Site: brandenburg
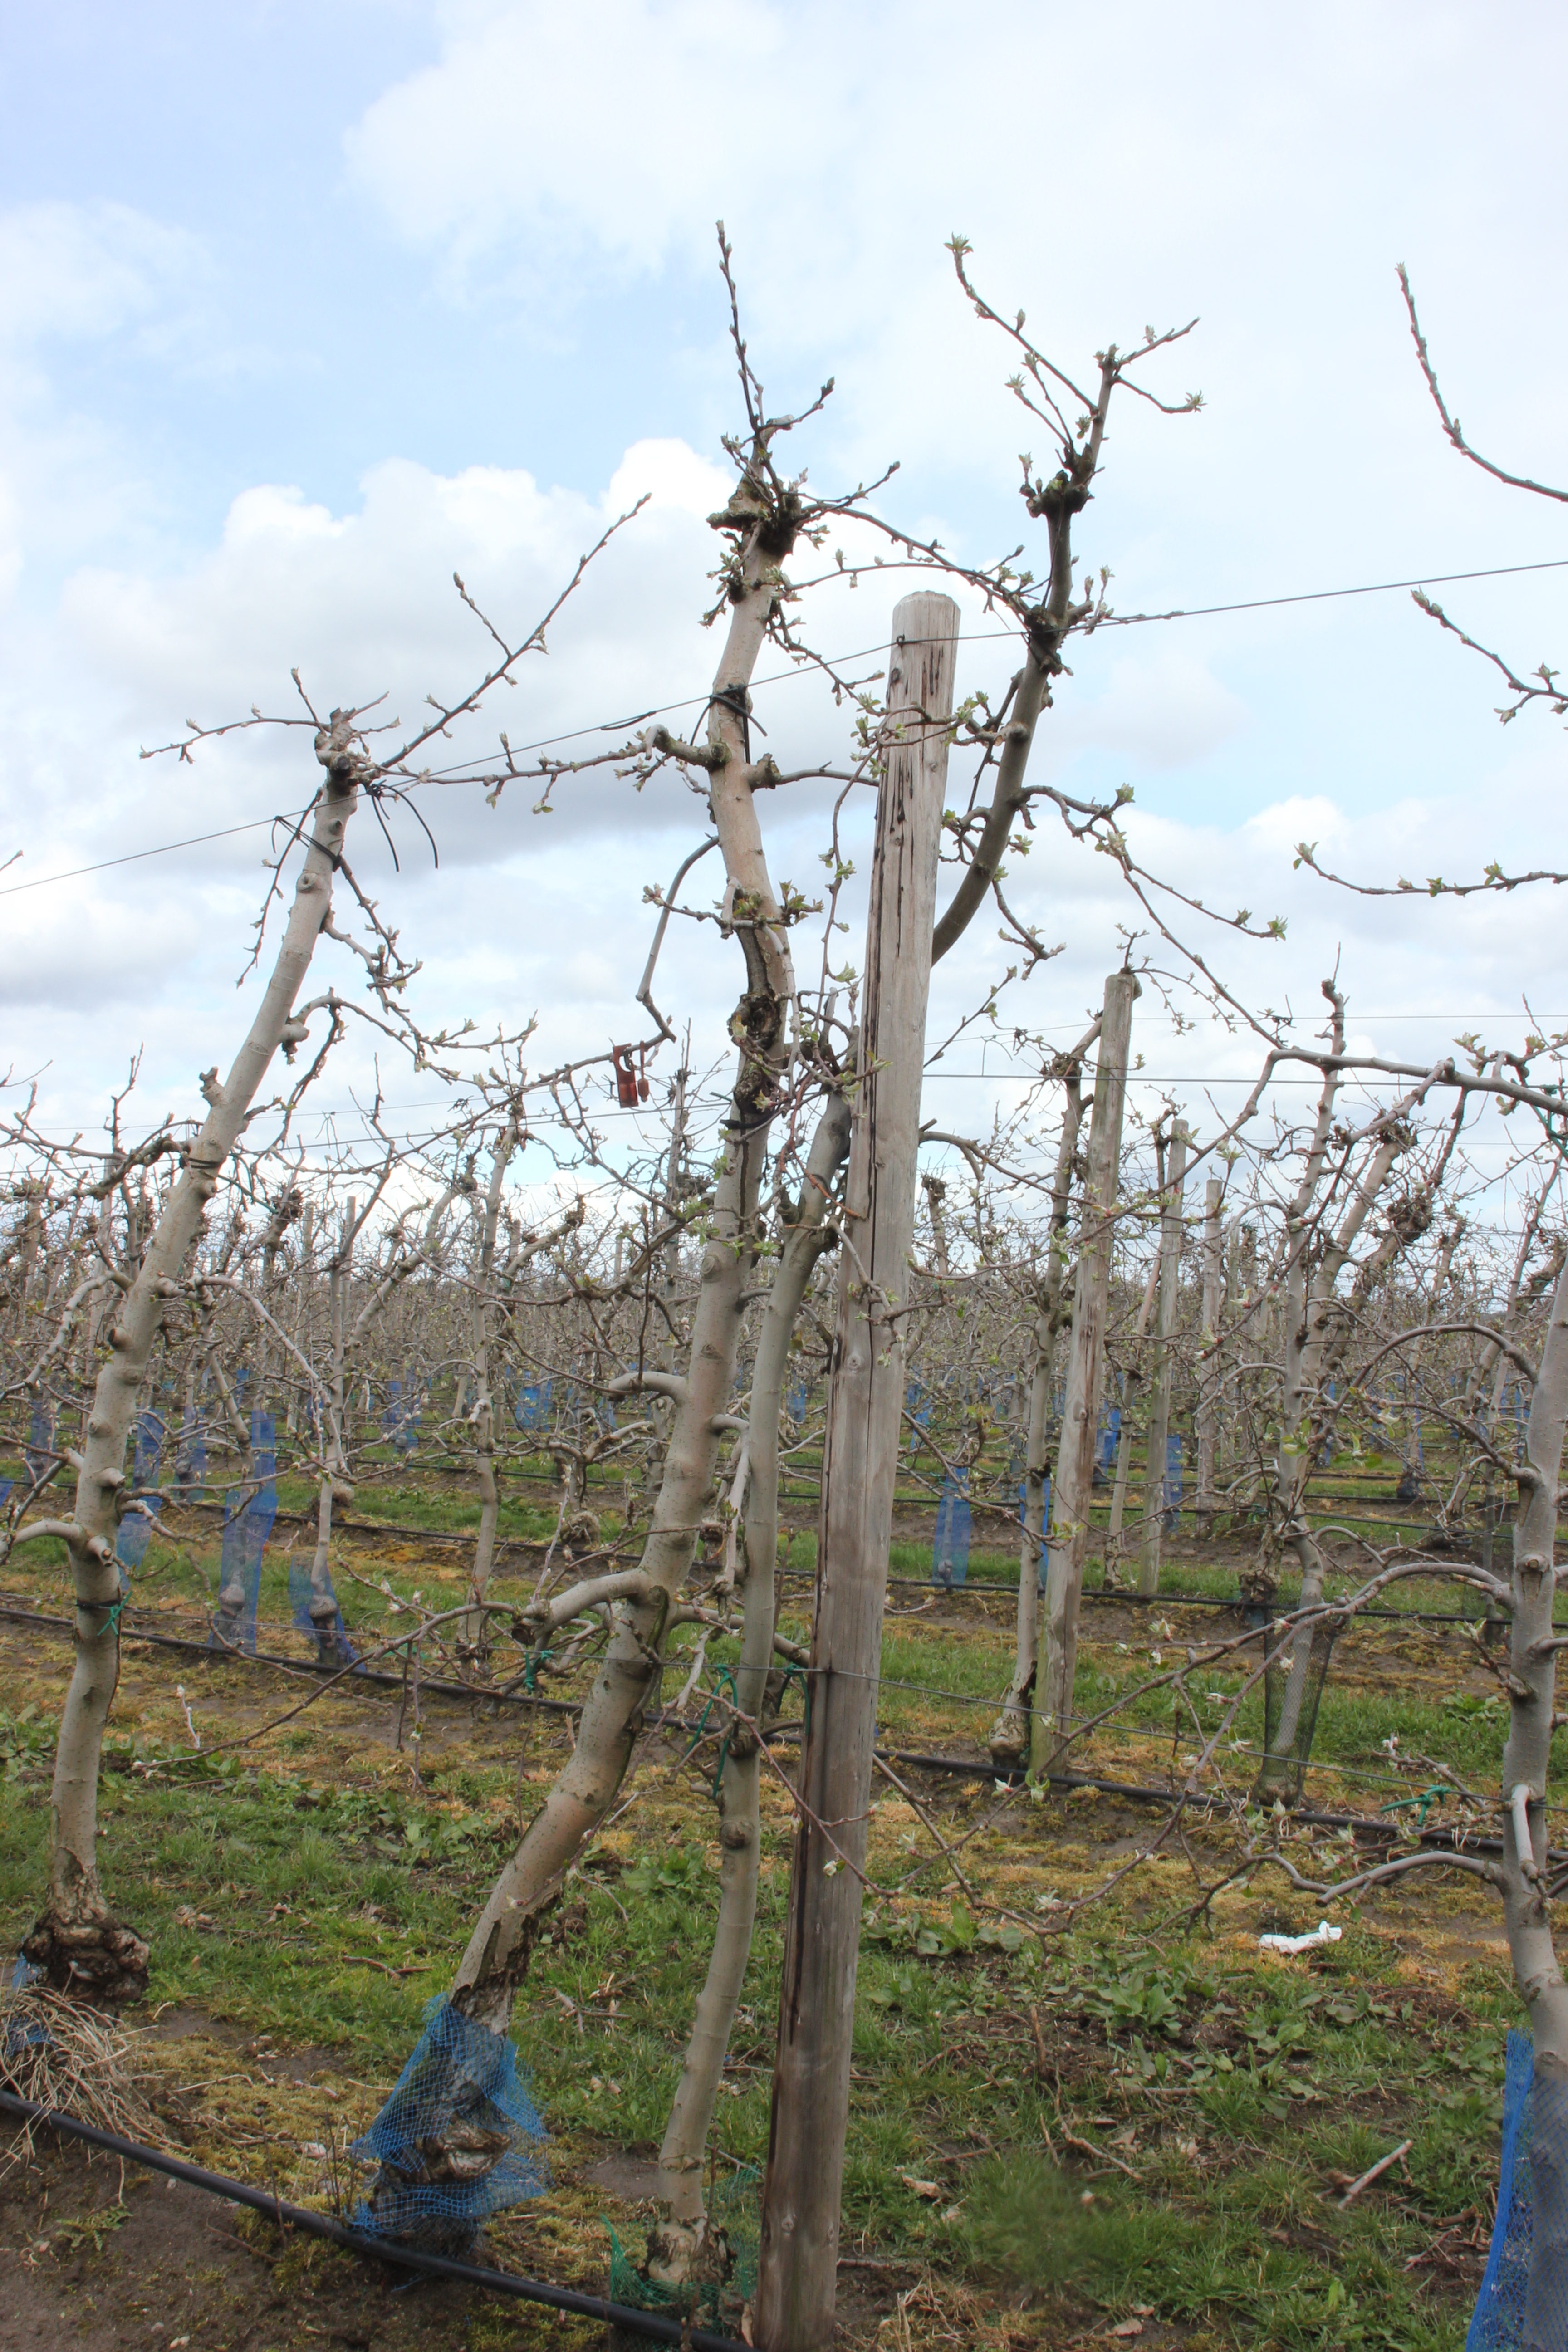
Growth stage (BBCH 55): Inflorescence emergence